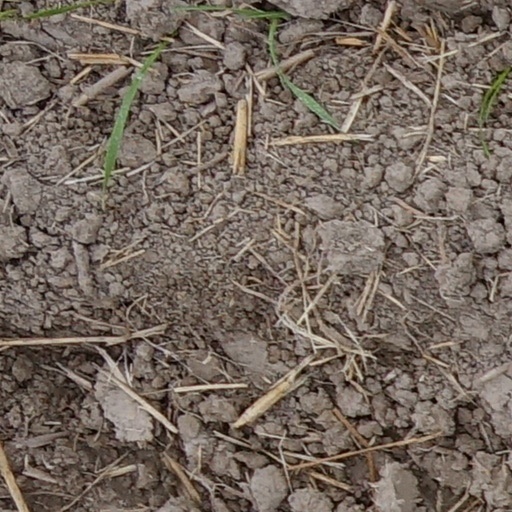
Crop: wheat